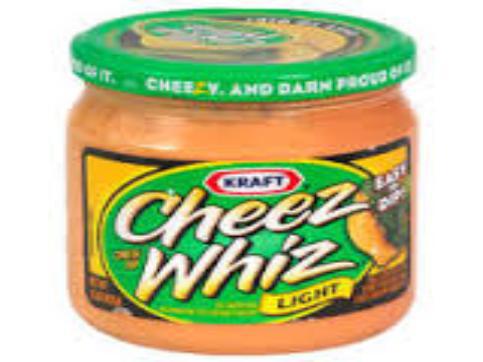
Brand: Cheez Whiz
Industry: Food